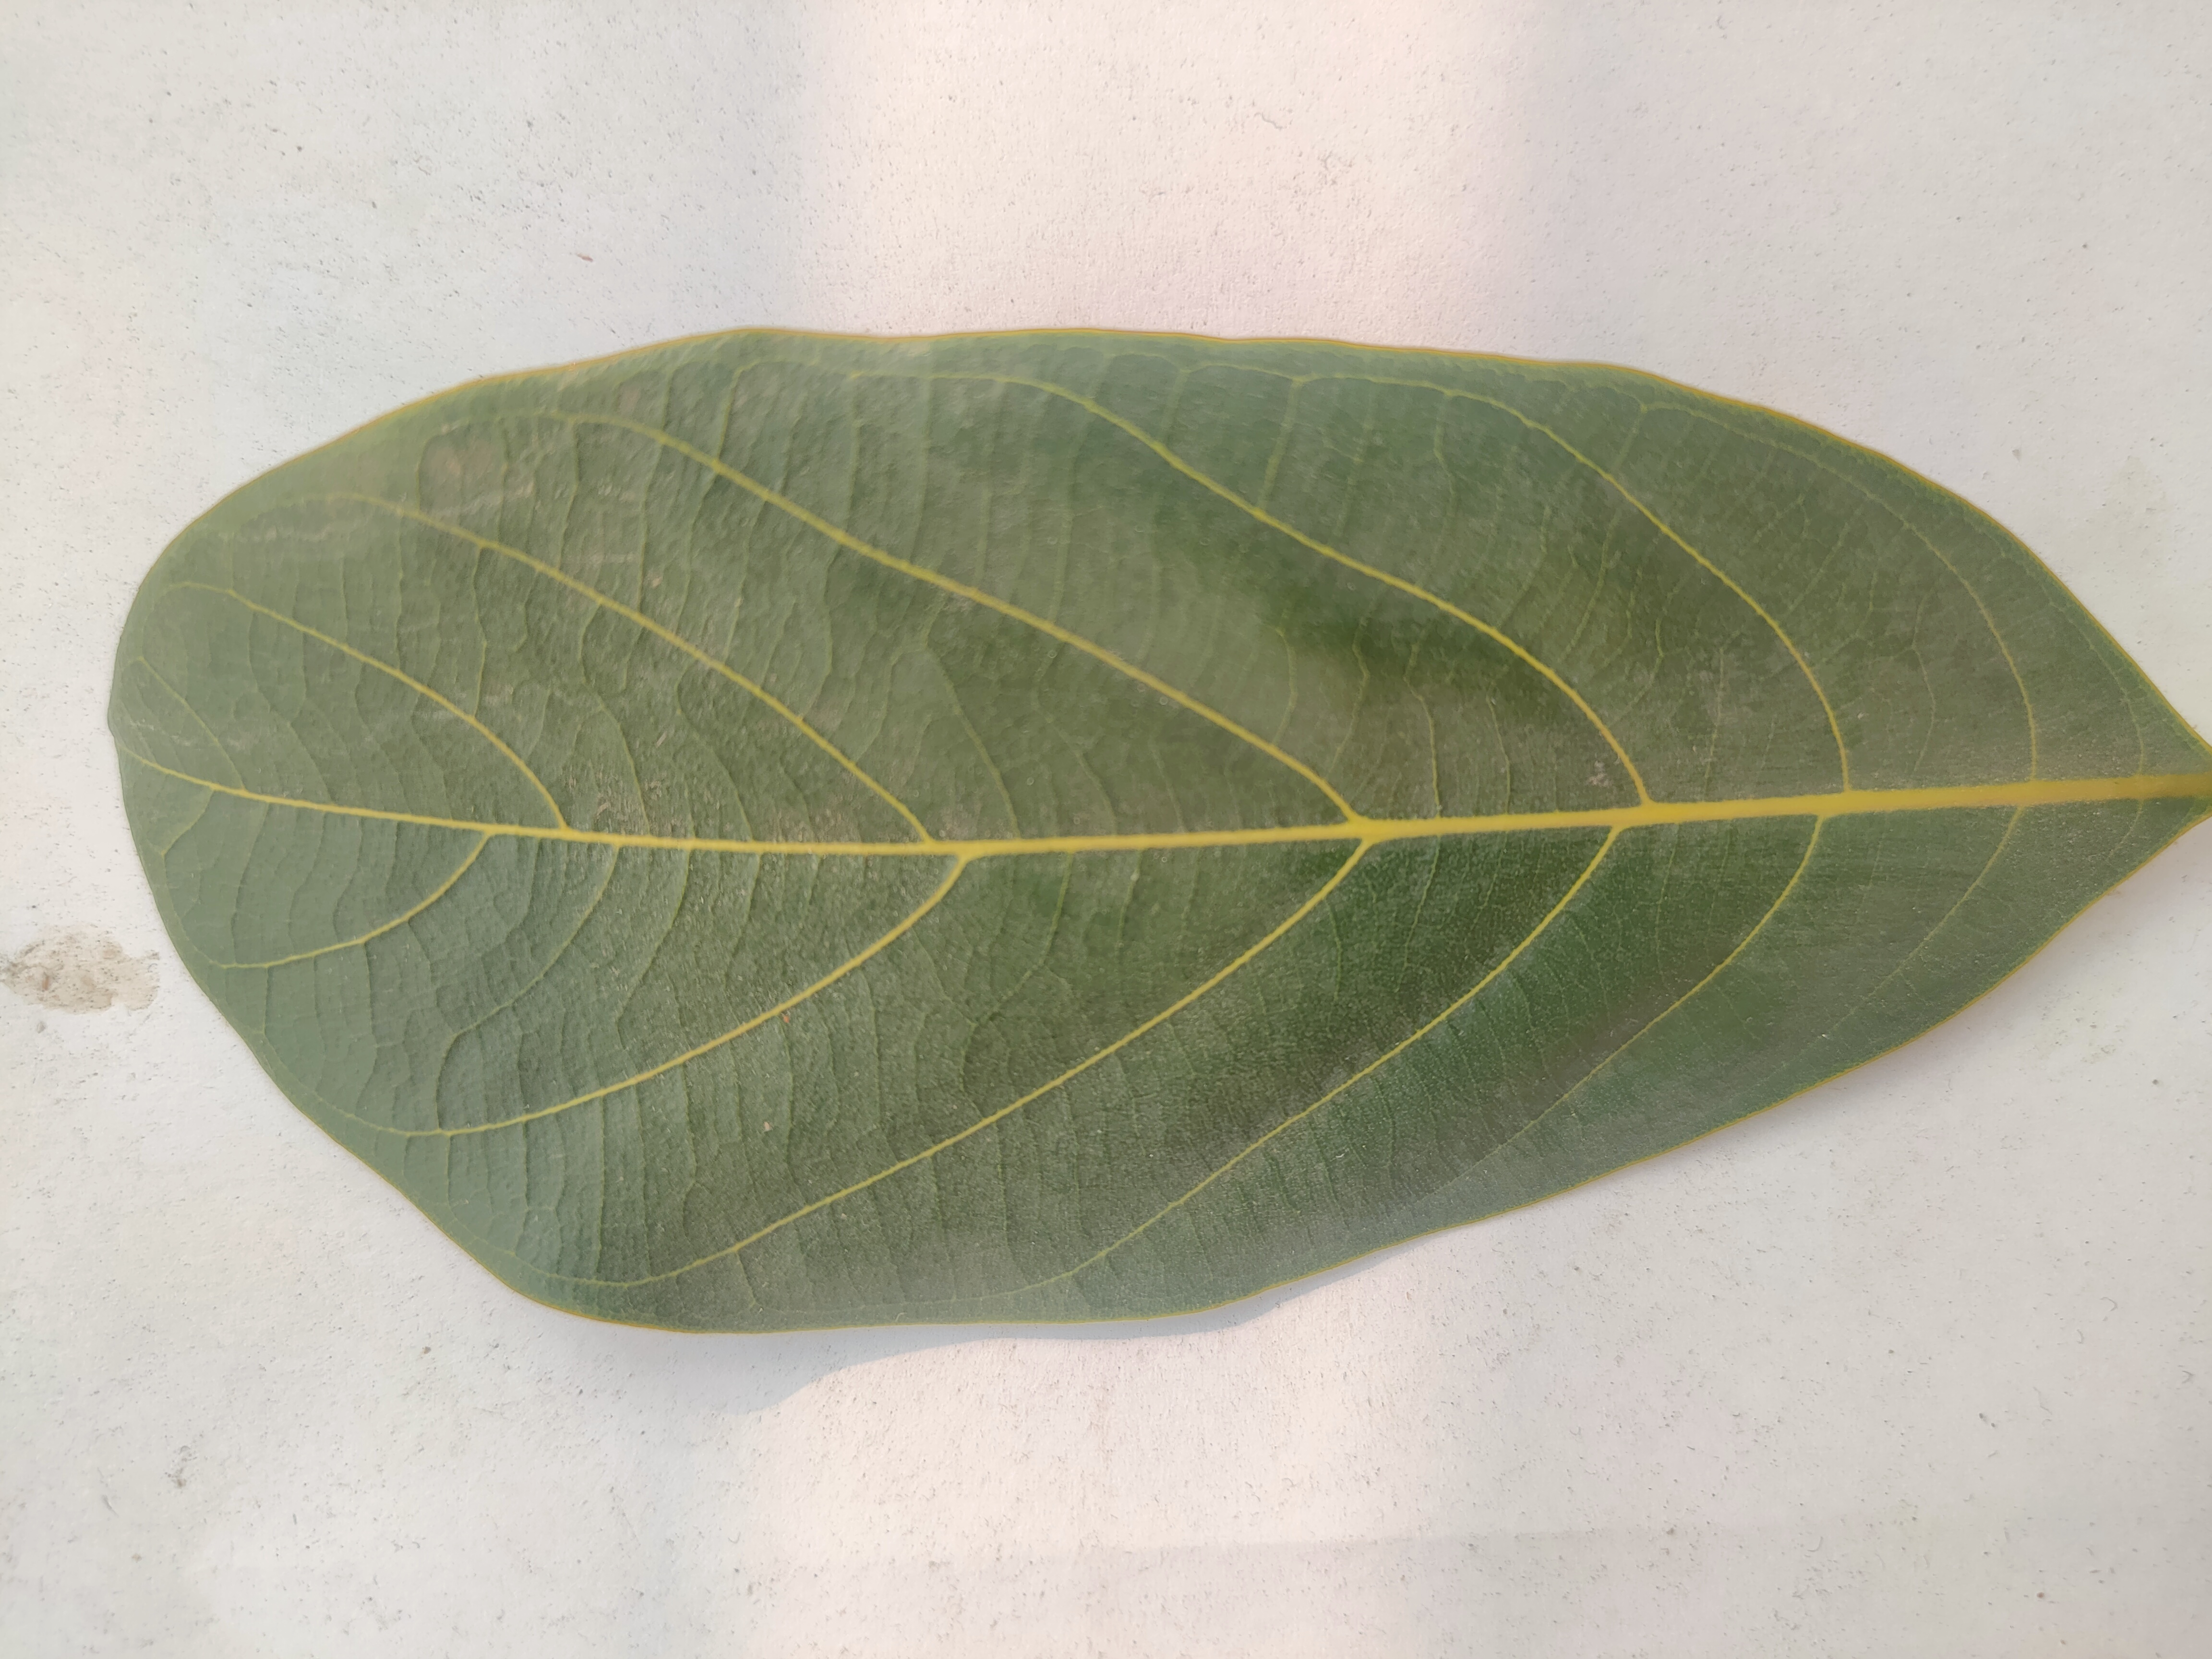
Leaf variety: Jackfruit